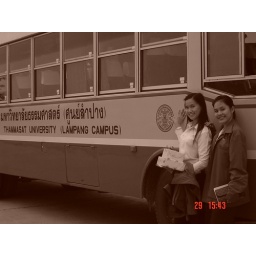
2 pretty girl and the old school bus in Thammasart U.